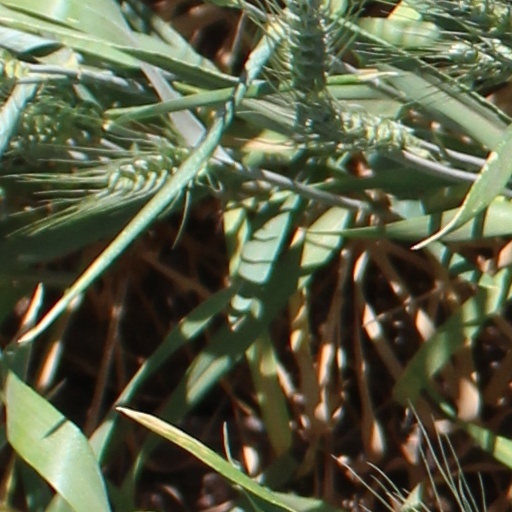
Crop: wheat